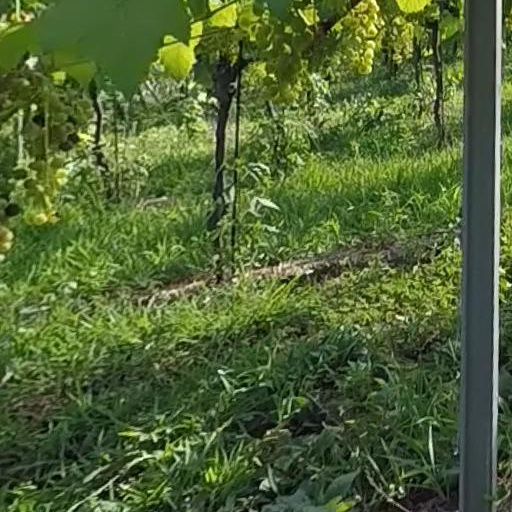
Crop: grape